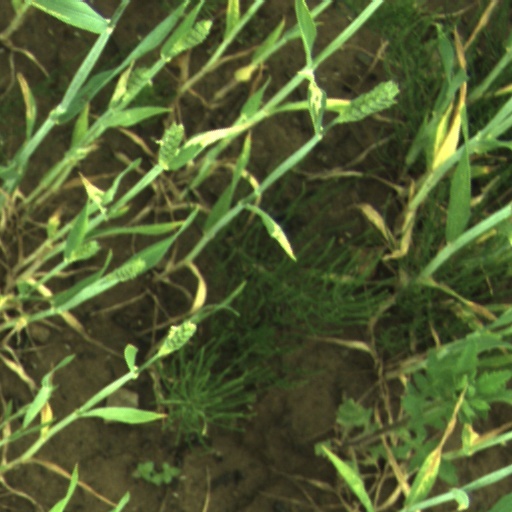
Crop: wheat